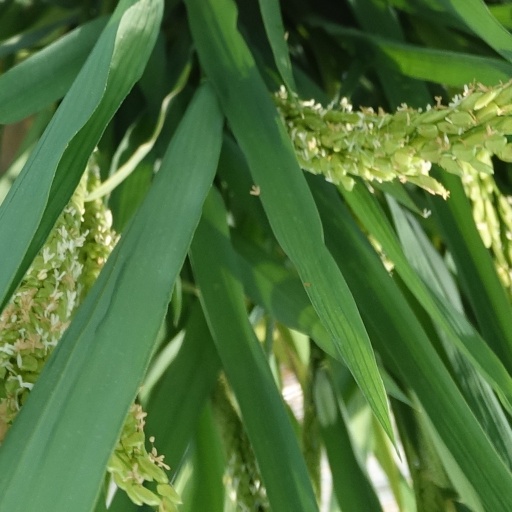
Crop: rice